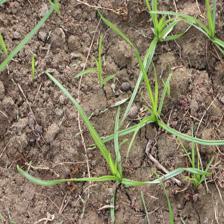
Label: Grass